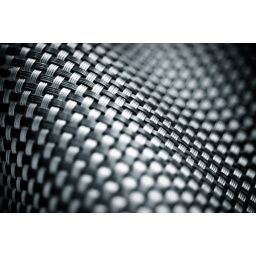
There will be no white flag above my door